Wellington Secondary College

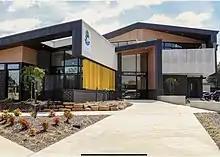

English is compulsory for all year levels, with the exception of students studying ESL (English as a Second Language). Students undertake many varied activities in developing their skills in this subject area. At the VCE level, mainstream students can choose to study either English, Literature or English Language.